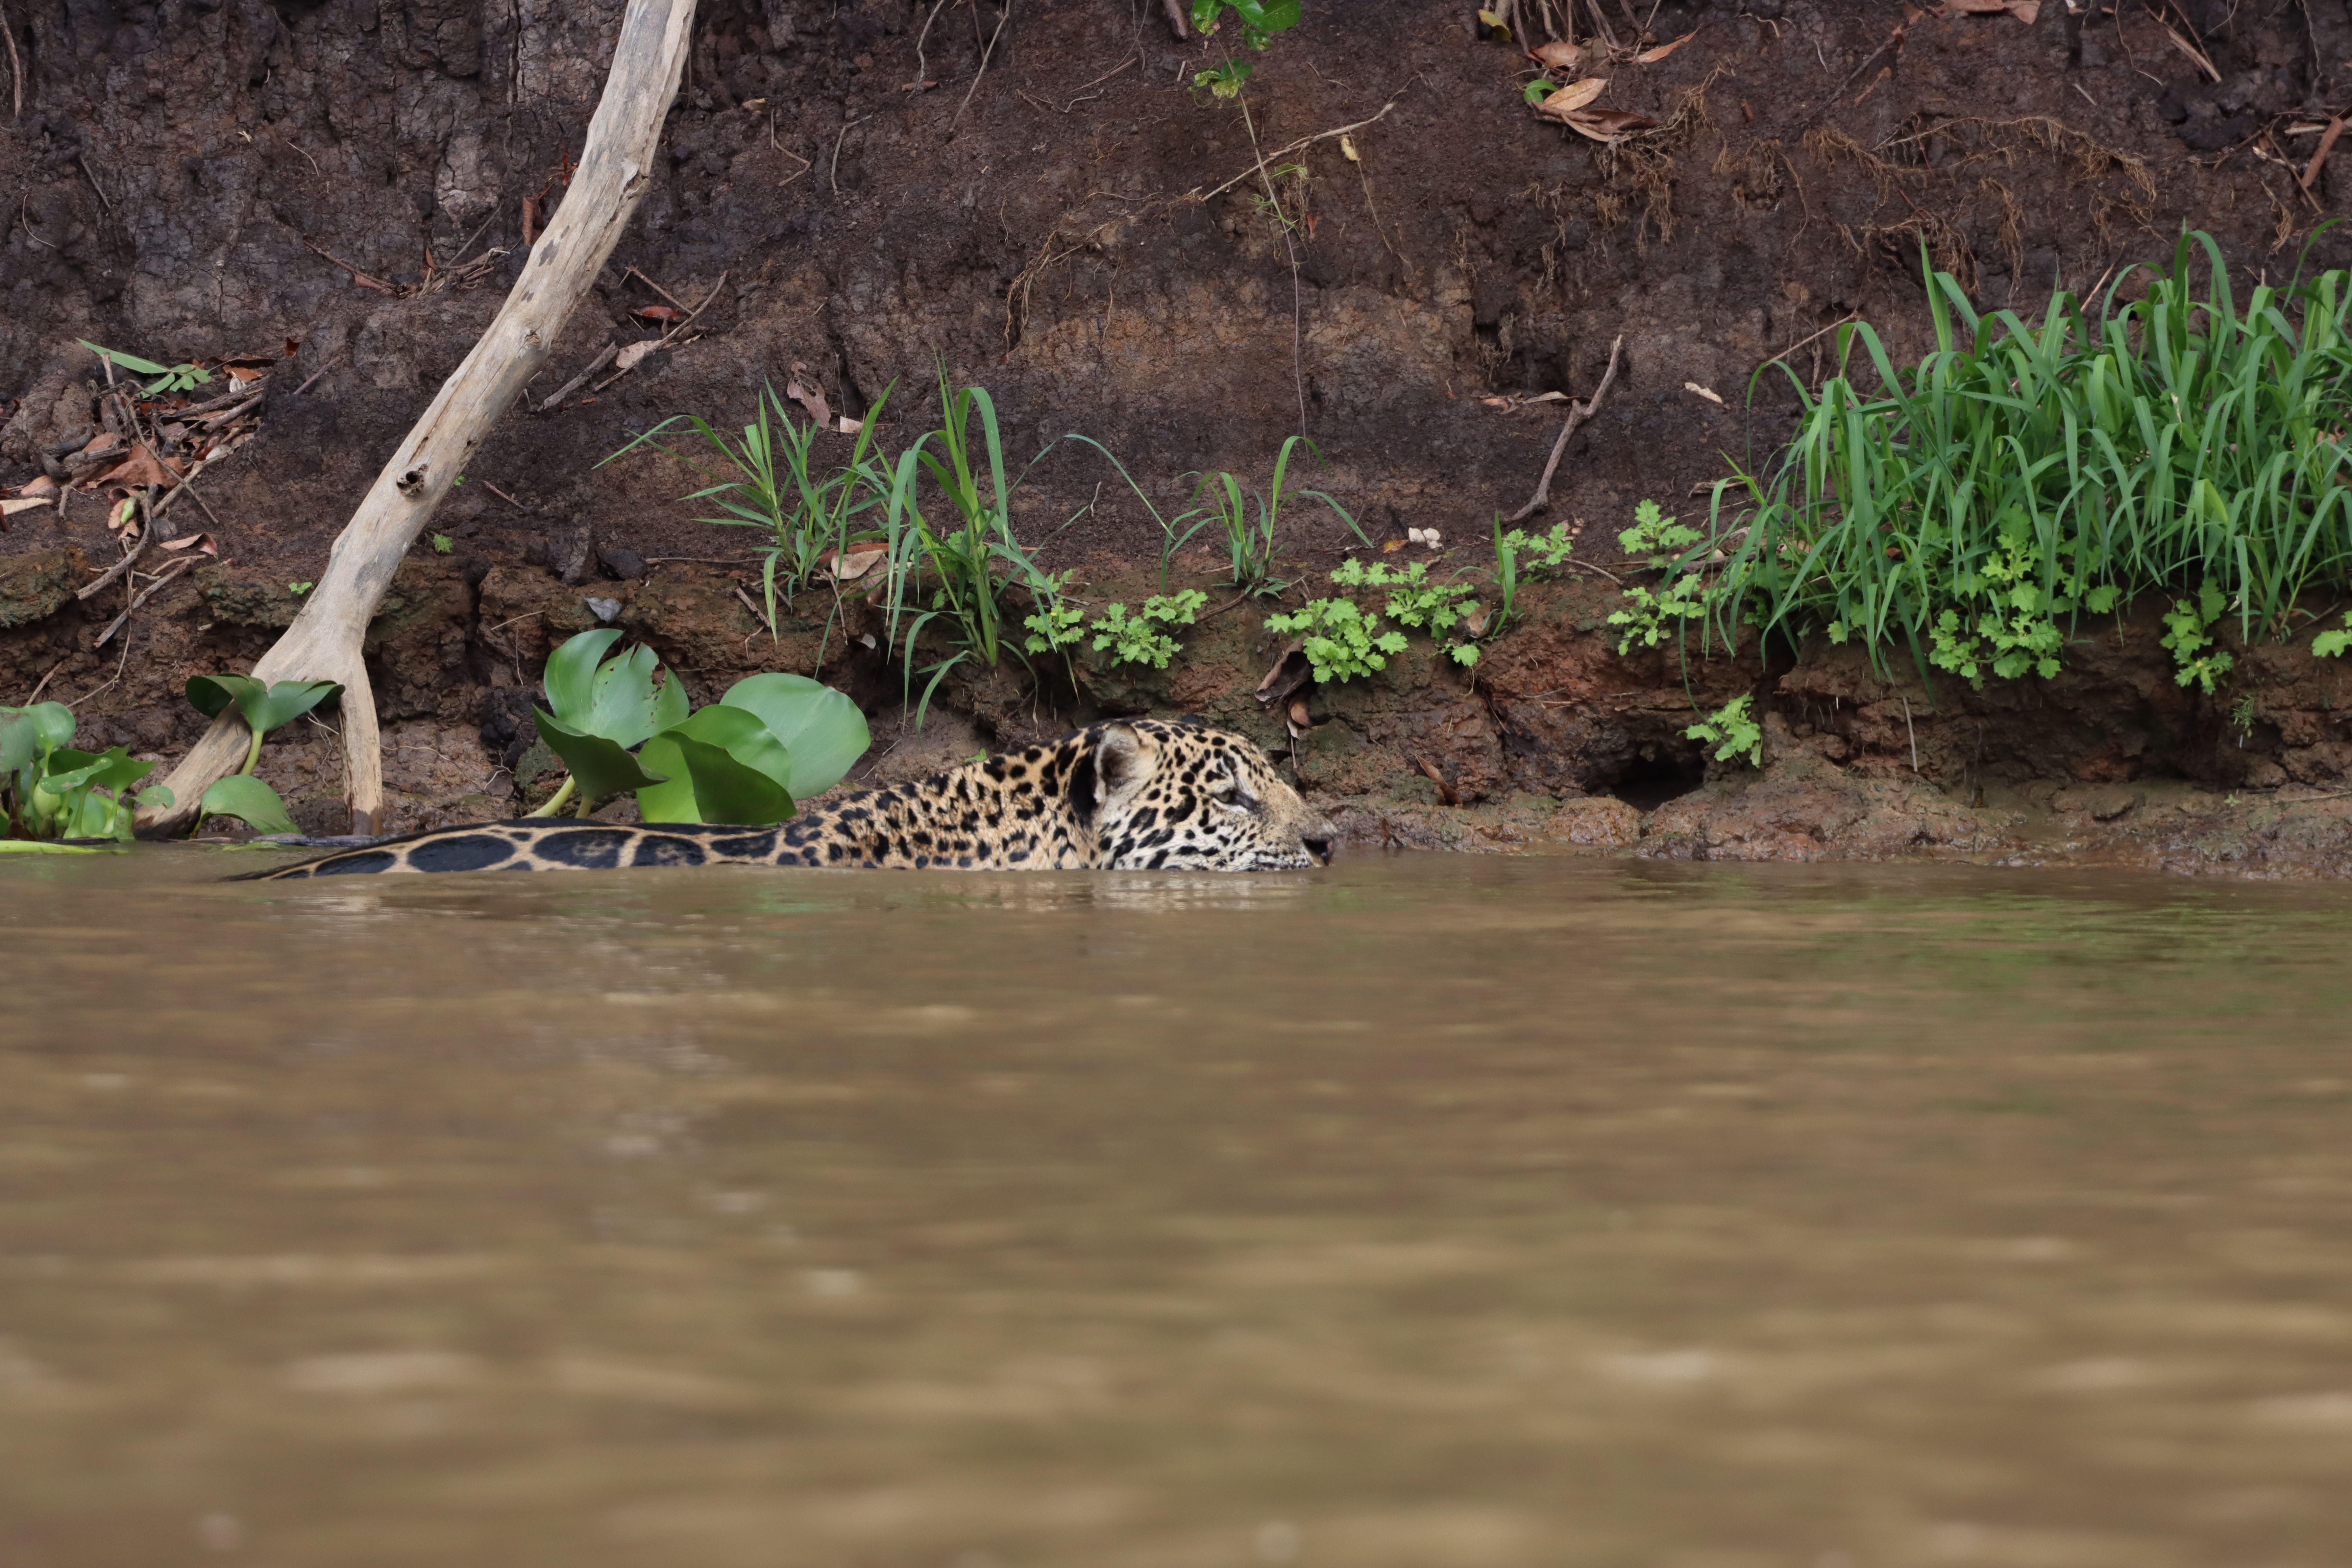
Jaguar: Ti